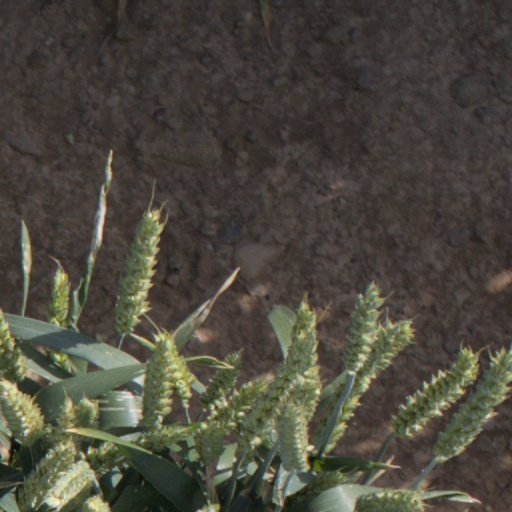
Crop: wheat